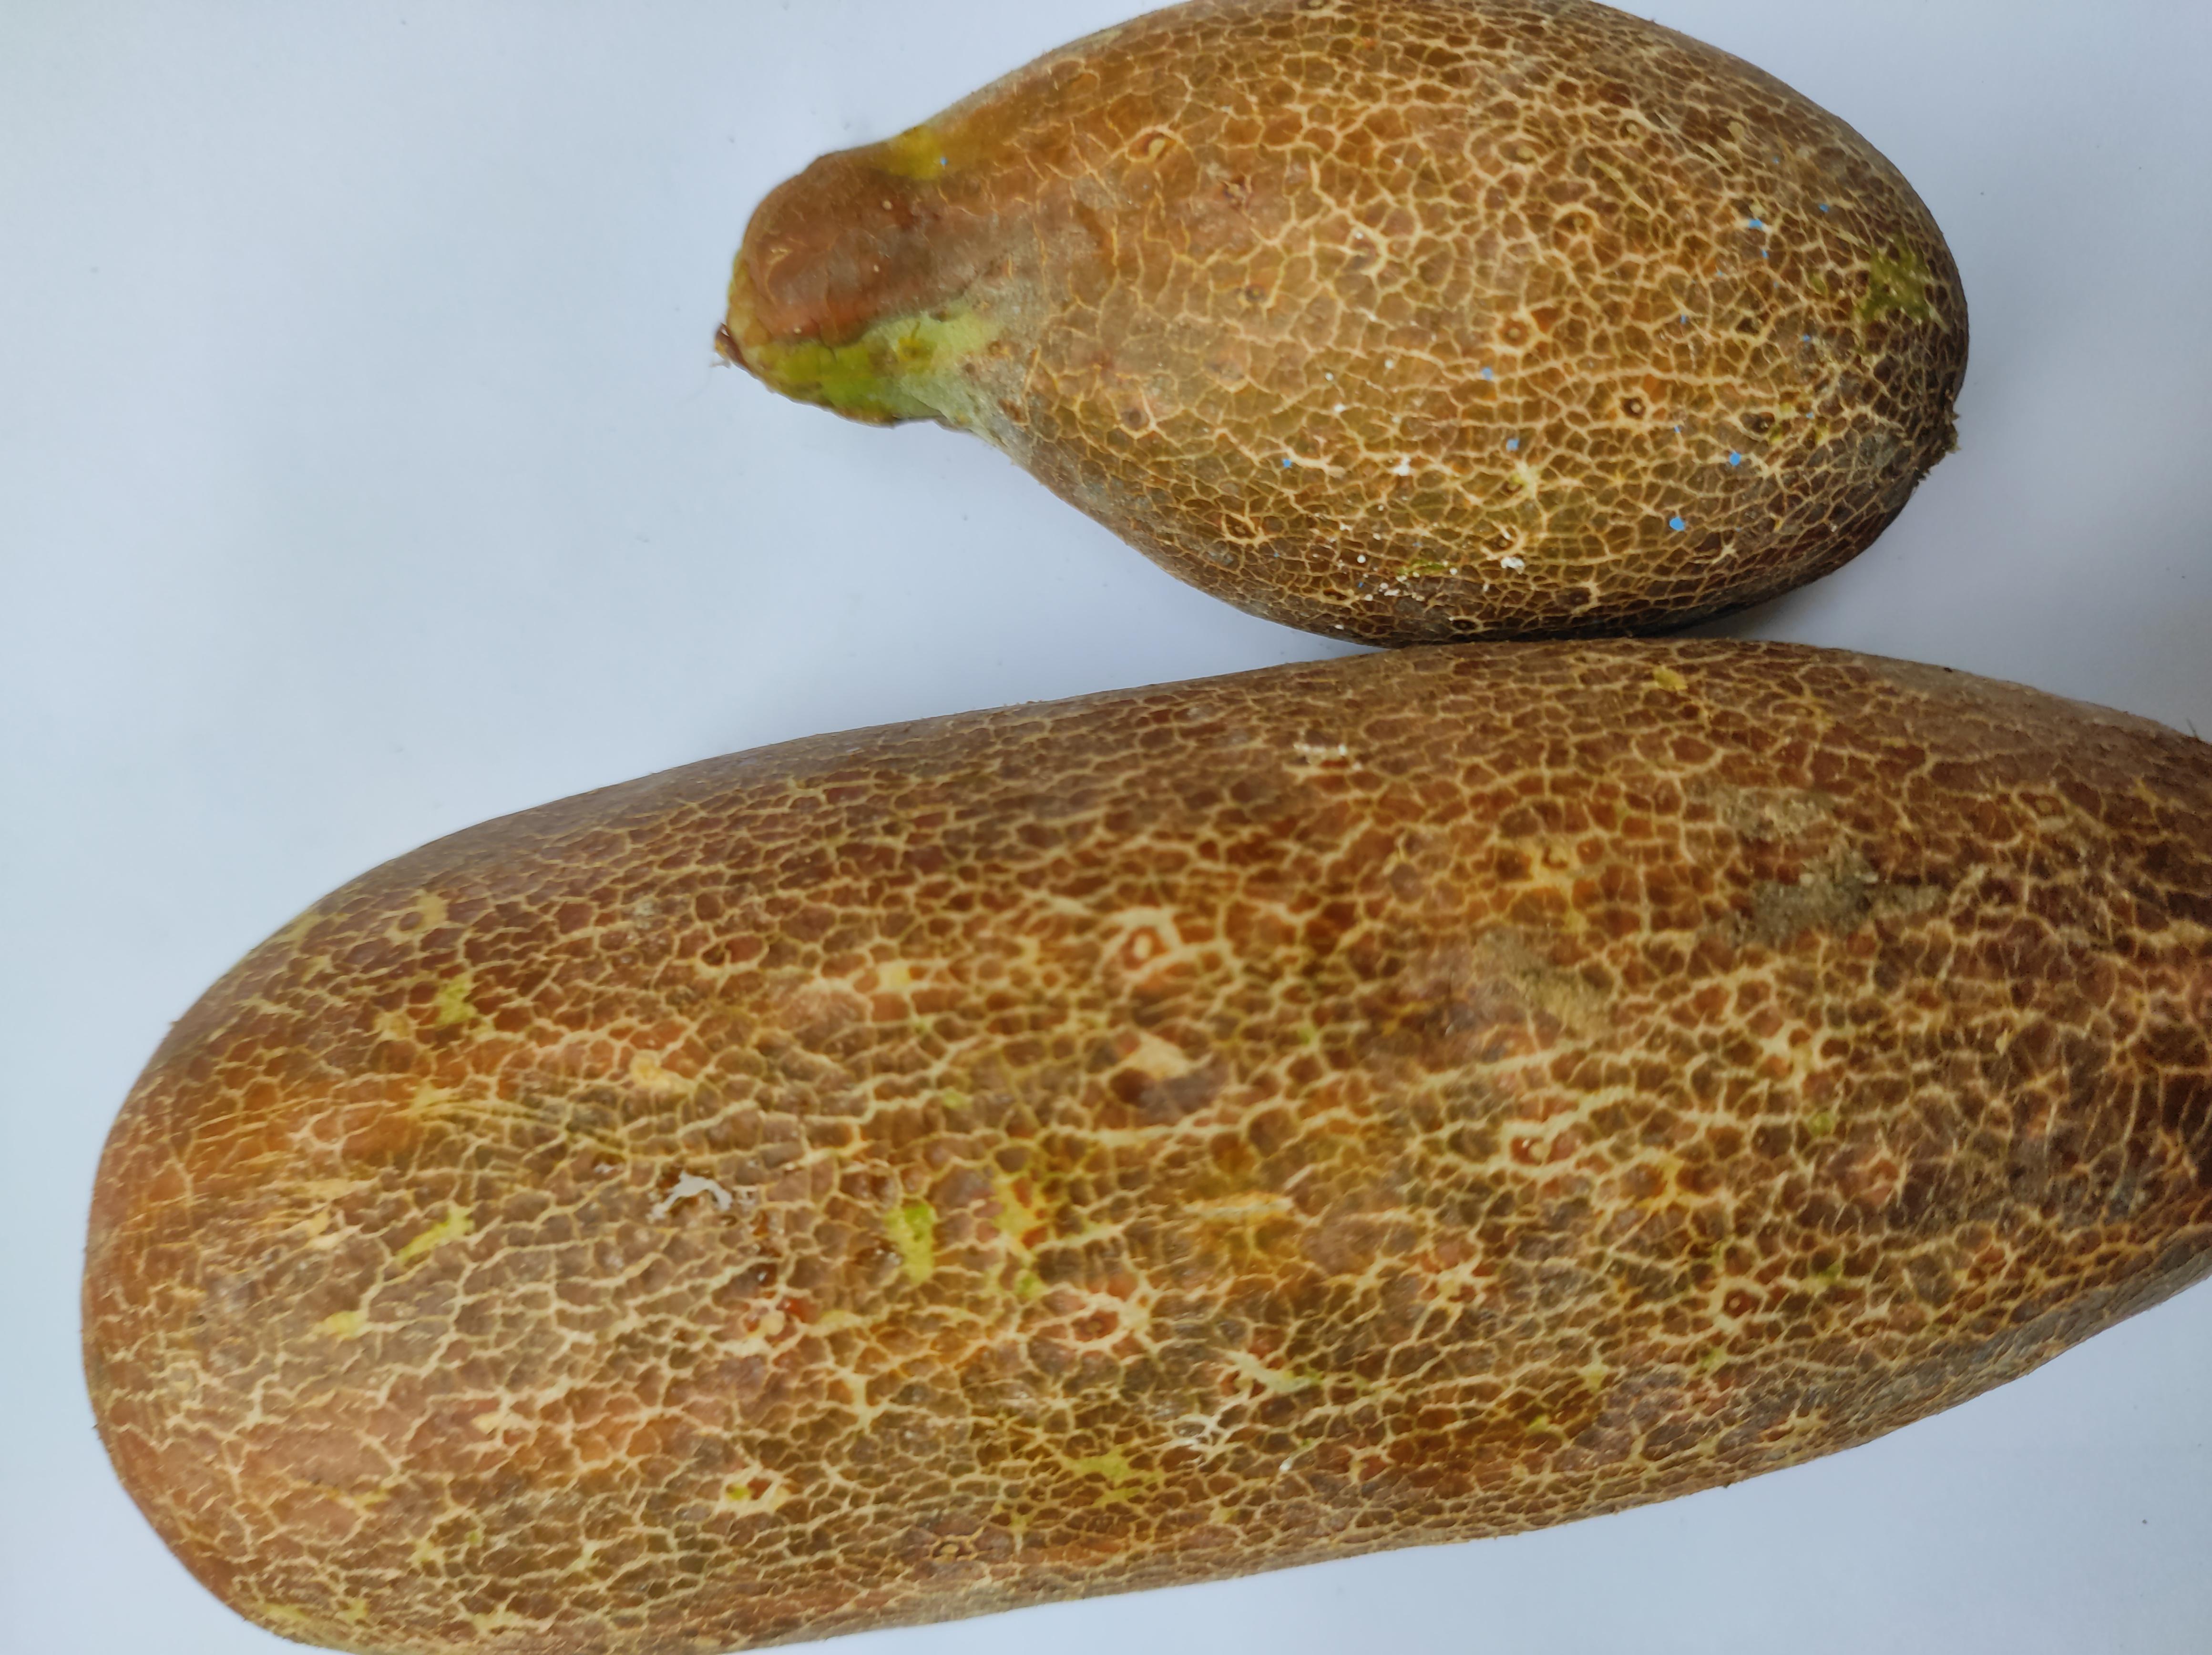
Label: Cucumber